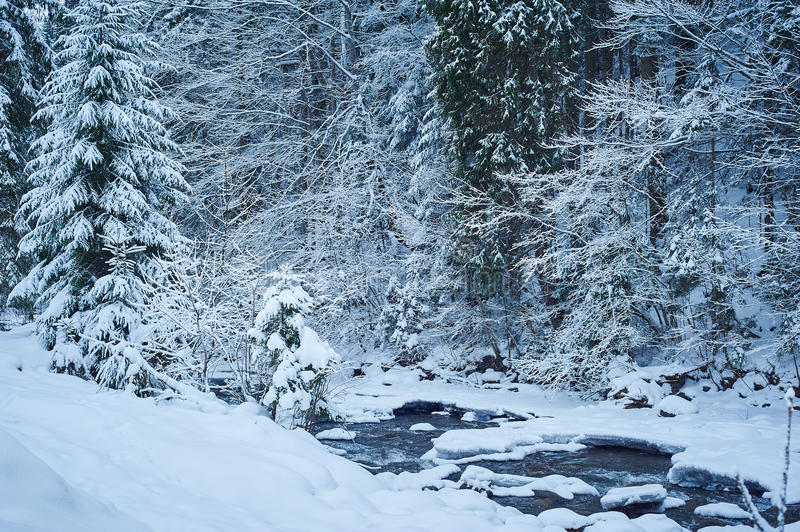
Weather: snow or frosty